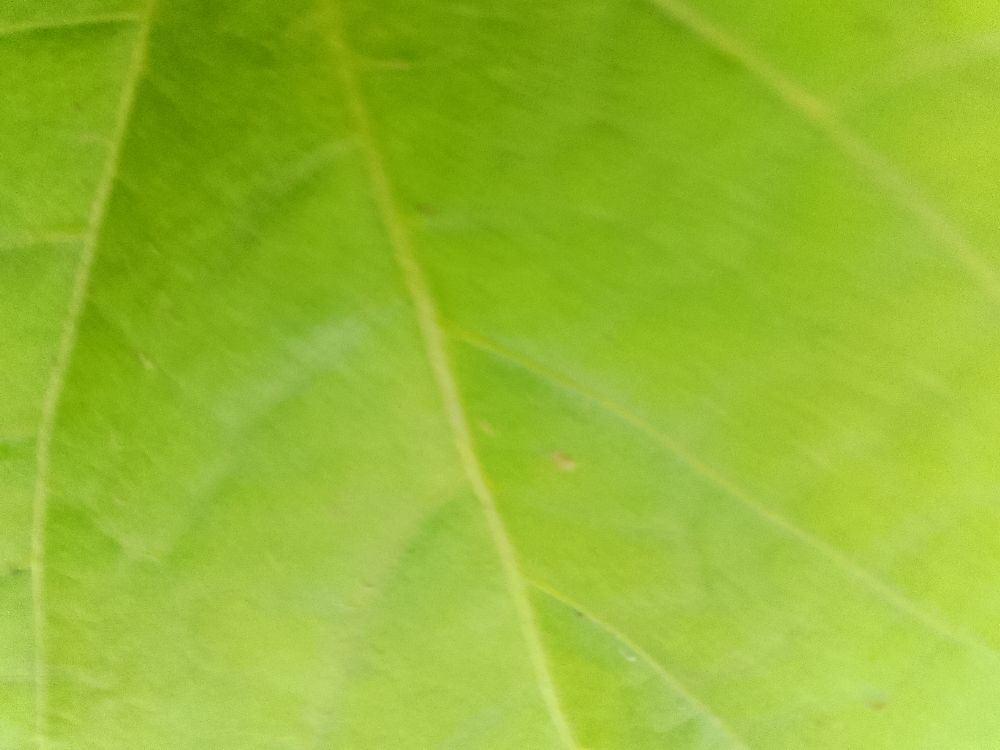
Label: healthy